Stokes Bay line

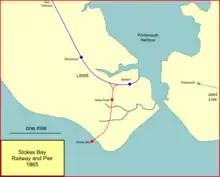
Stokes bay railway

By January 1855 the route had been surveyed and estimated to cost about £30,000. Landowners affected had been approached and it was claimed that they were supportive. The co-operation of the LSWR was key to the success of the scheme, but for the time being the LSWR was non-committal, and certainly unwilling to offer financial support. The company had appointed an engineer, Hamilton Henry Fulton, and he had arranged for contractors, Smith and Knight, to build the line. The contractor agreed to be paid partly in the company's shares, to the extent of £14,000. Established ferry operators were hostile at this new competition, but the company agreed that the pier would be available to other operators, and the chain ferry idea was not proceeded with.